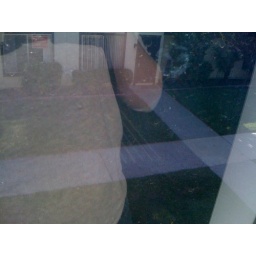
View from second bedroom over front door